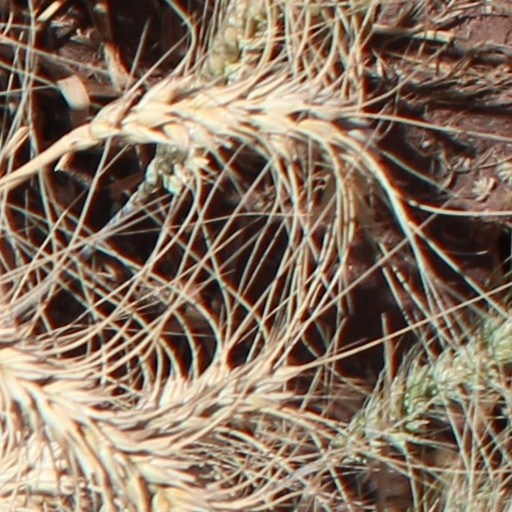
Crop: wheat